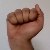
The image shows a hand gesture representing the letter 'A' in Indian Sign Language.